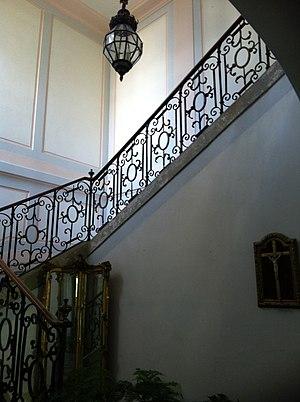
Le château d’Estrac est situé dans le département français des Landes, sur la commune d'Hastingues.